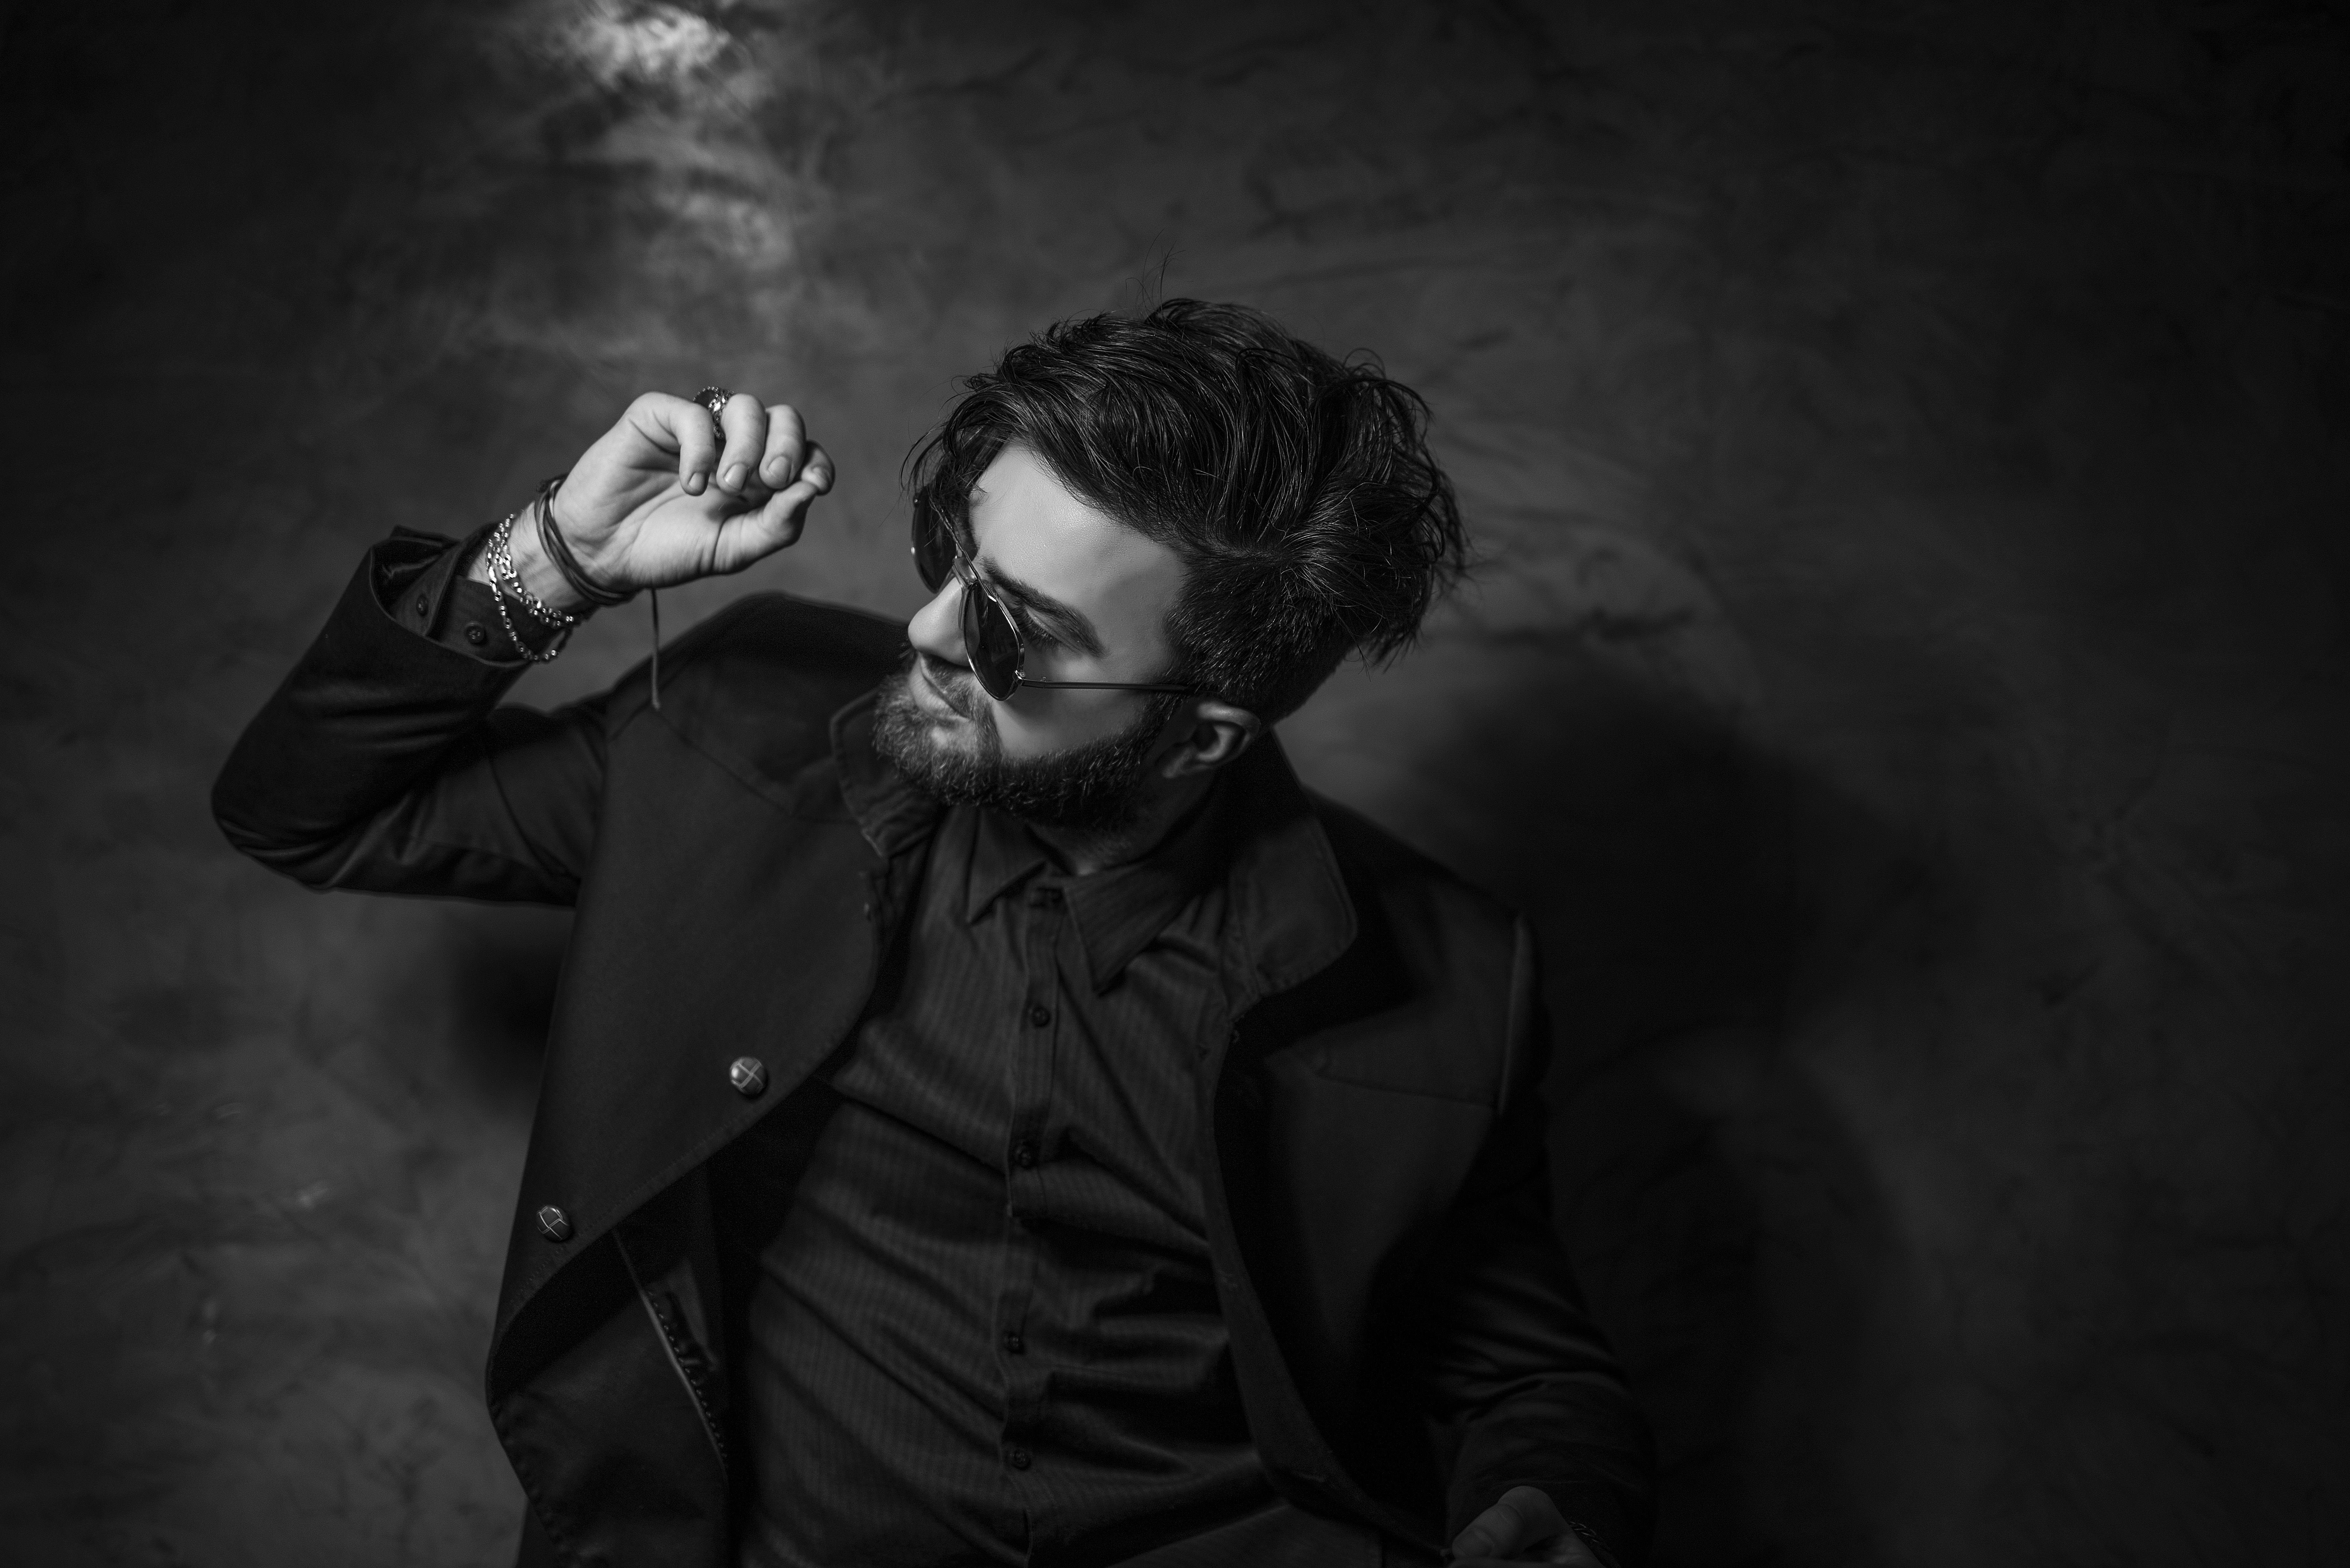
black, photograph, black and white, darkness, monochrome, monochrome photography, photography, eye, flash photography, human, portrait, facial hair, hand, mouth, outerwear, beard, portrait photography, glasses, stock photography, style, gesture, film noir, photo shoot